Zrinjevac Sport Hall

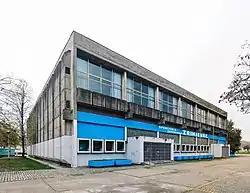

Zrinjevac Sport Hall is an indoor arena in Osijek, Croatia. Besides for sports events it is also used for concerts.